Savannah College of Art and Design

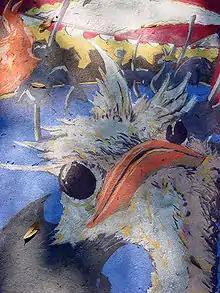
Chalk drawing by SCAD alumni at the Sidewalk Arts Festival

The athletic teams of the SCAD Savannah campus are called the Bees. The college is a member of the National Association of Intercollegiate Athletics (NAIA), primarily competing in the Sun Conference (formerly known as the Florida Sun Conference (FSC) until after the 2007–08 school year) since the 2004–05 academic year; The Bees previously competed as an NAIA Independent during the 2003–04 school year (which they were a member on a previous stint from 1987–88 (when the school began intercollegiate athletics) to 1991–92); as well as a member of the Division III ranks of the National Collegiate Athletic Association (NCAA) as an NCAA D-III Independent from 1992–93 to 2002–03.